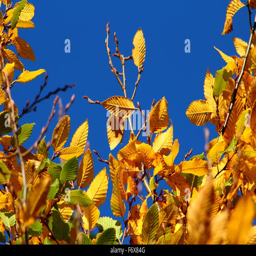
with a beautiful blue sky in the background , this tree hosts the standard autumn colors